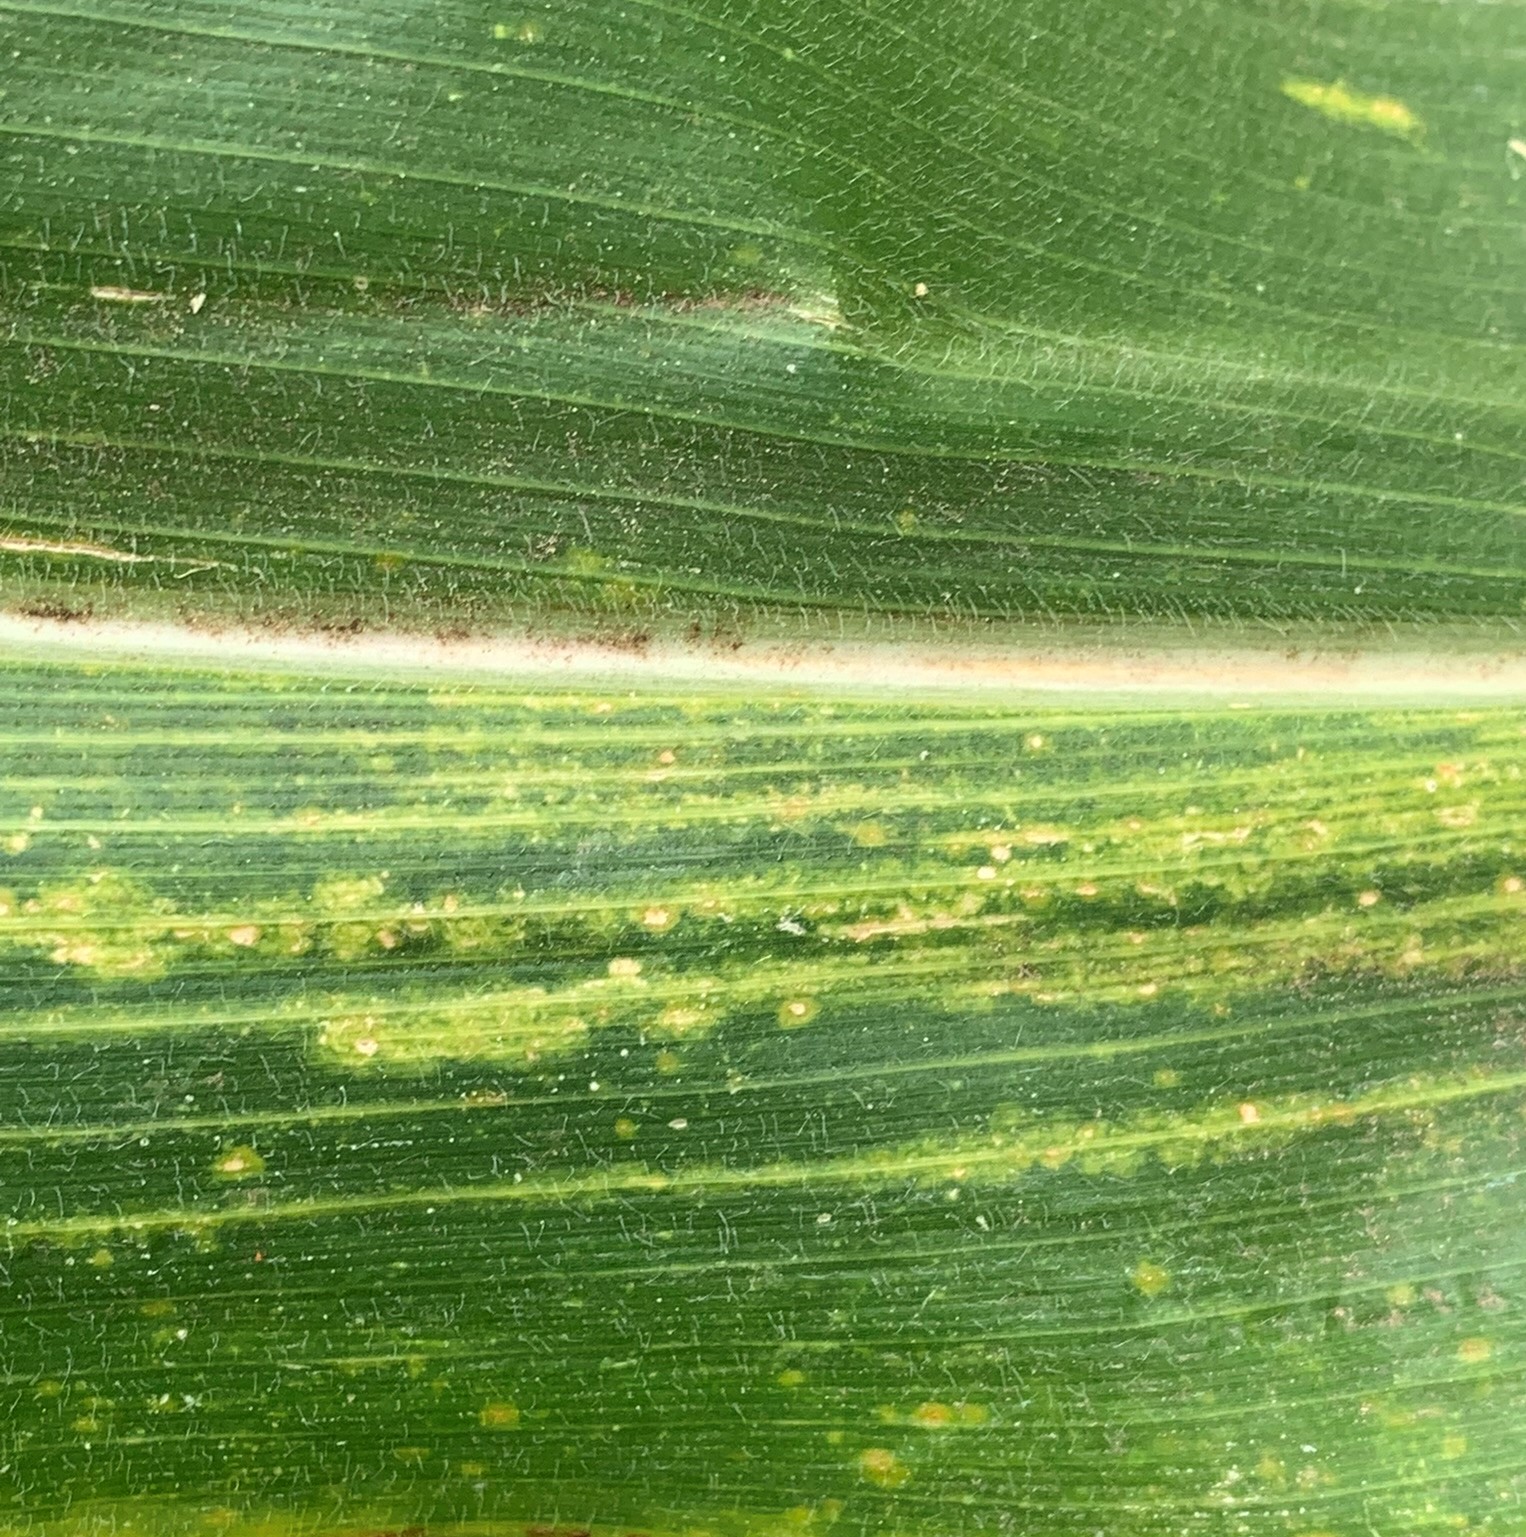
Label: MLN